Réseau Albert

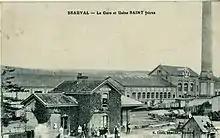
Beauval station and textile factory

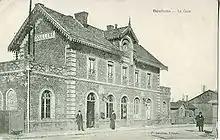
Doullens station

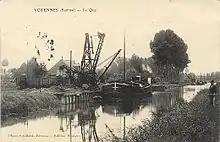
Voyennes

A textile factory at Beauval was a source of freight for the railway.